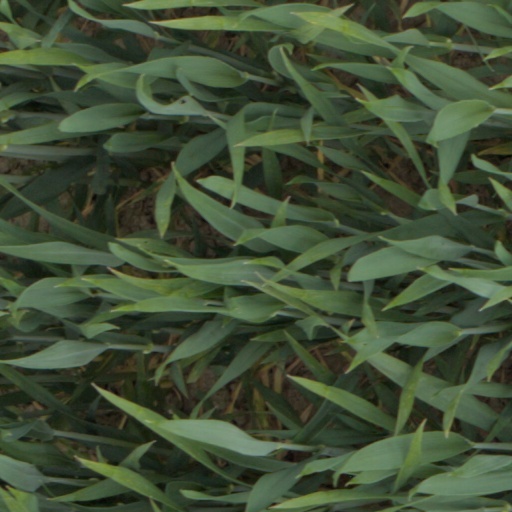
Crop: wheat